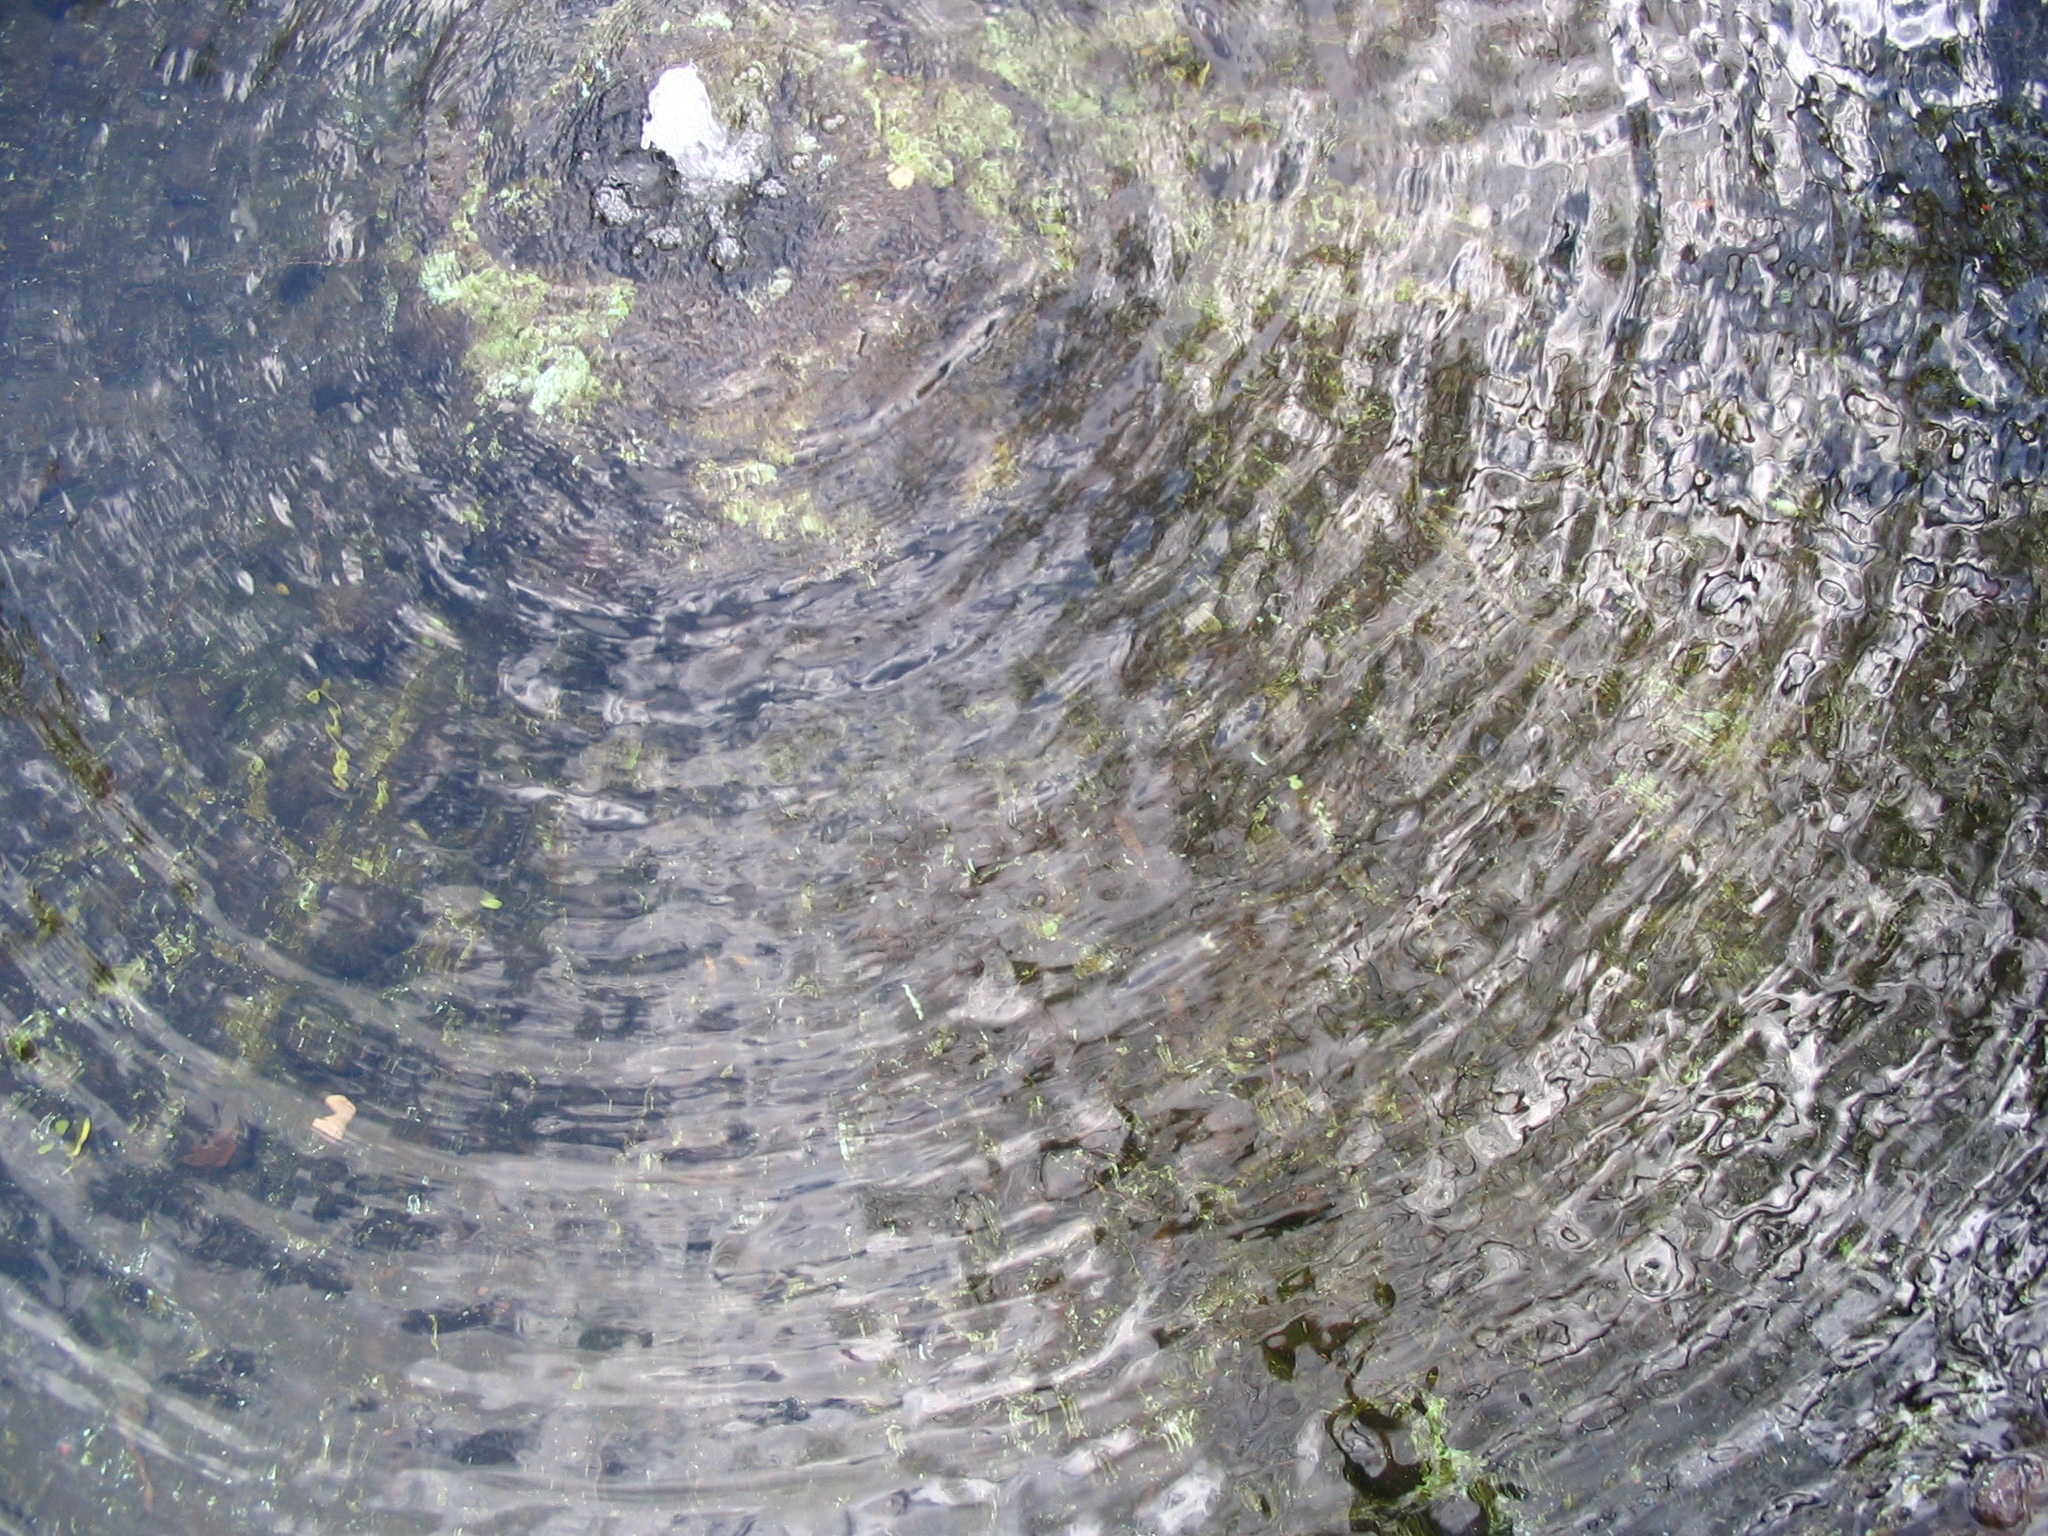
landscape, tree, water, nature, rock, wave, lake, pond, reflection, terrain, geology, wetland, gardens